Verlamion

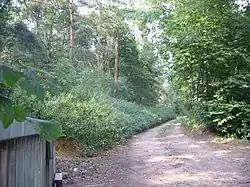
Prae Wood, which is near to or on the site of Verlamion

Verlamion, or Verlamio, was a settlement in Iron Age Britain. It was a major centre of the Catuvellauni tribe from about 20 BC until shortly after the Roman invasion of AD 43. It is associated with a particular king, Tasciovanus.